Coronation of George IV

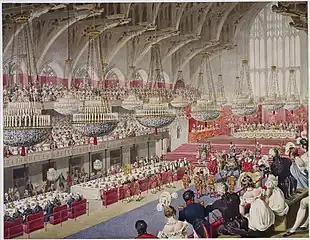
The King's Champion makes the third and last challenge before the royal table at the banquet

The music used in the coronation service seems to have been influenced by George's wishes; some of it was changed by the King when he attended the final rehearsal only three days before the event. By tradition, the monarch's entry into the abbey is greeted by the anthem "I was glad"; however, this was deferred until the King had reached the quire and was sung to a new setting by Thomas Attwood. Instead, at the initial entry of the King, the "Hallelujah Chorus" from the oratorio "Messiah" by George Frideric Handel was sung. At that point, the King's Scholars of Westminster School shouted the traditional acclamation, "Vivat Georgius Rex!". This was followed by music from another Handel oratorio, "Saul", in which the libretto of the aria "Already see the daughters of the land advance" was amended, apparently at George's suggestion, to say "Already see the monarch of the Lord advance"; the piece finished with the chorus "Welcome, welcome, mighty king!" Other choral music included another anthem by Attwood, "Let thy hand be strengthened", "Zadok the Priest" by Handel (uniquely, in an arrangement by Johann Baptist Cramer), "The King shall rejoice" by William Knyvett and a setting of the "Te Deum" by William Boyce. "God Save the King" seems to have been performed at least twice during the service; once by trumpets at the King's entrance and once shortly before the end by the choir with "all the nobles of the land, male and female".